Adhiyamaan College of Engineering

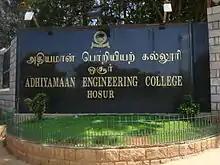
Main entrance to the college

The college, started in 1987–88, is one of the educational institutions developed by Adhiyamaan Educational and Research Institution Trust. It is the first engineering college to be started in the most backward Dharmapuri District of the State of Tamil Nadu. It was originally affiliated to University of Madras. When Periyar University was carved out from the University of Madras, the colleges affiliation was changed to it. When the government of Tamil Nadu brought all the engineering and technical institutions in the State under one technological university in 2001, Adhiyamaan College of Engineering was affiliated to Anna University of Technology, Coimbatore. It is now affiliated to Anna University, Chennai. This college is the first private college to introduce the five-year Bachelor of Architecture degree course in Tamil Nadu, in the Name School Of Architecture.